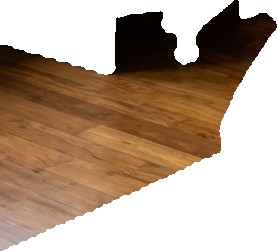
Surface category: floors